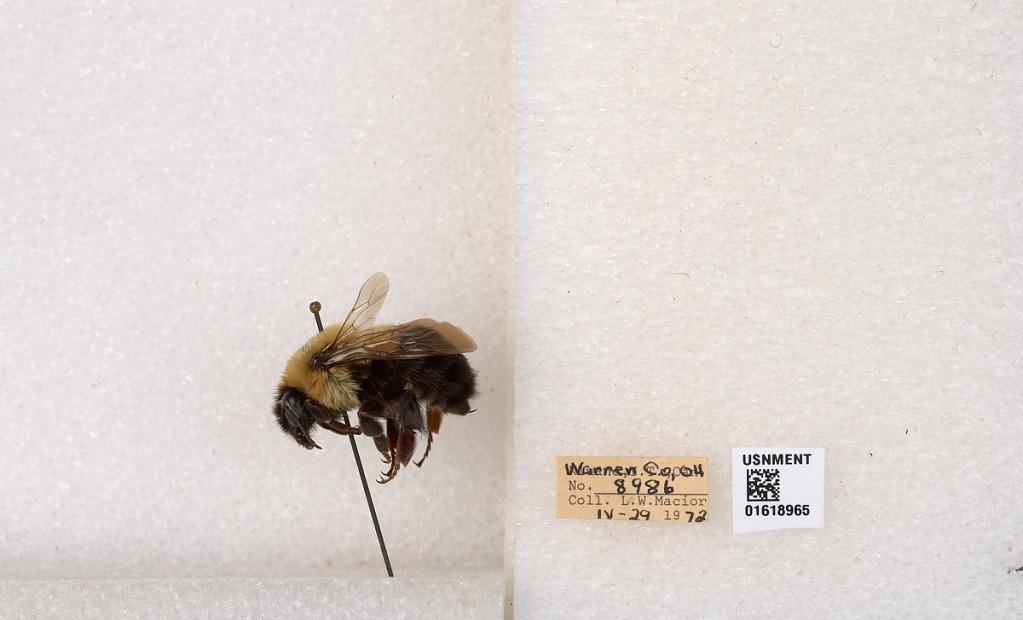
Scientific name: Bombus impatiens Cresson
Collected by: L. Macior
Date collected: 1972-4-29
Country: United States
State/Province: Ohio
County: Warren
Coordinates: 39.4276, -84.1668